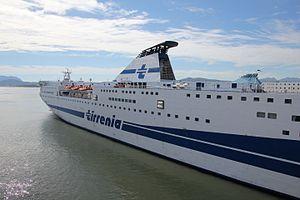
Tirrenia - Compagnia Italiana di Navigazione est une compagnie maritime italienne assurant le transport de passagers et de marchandises entre les ports italiens et de nombreux ports de la Méditerranée.